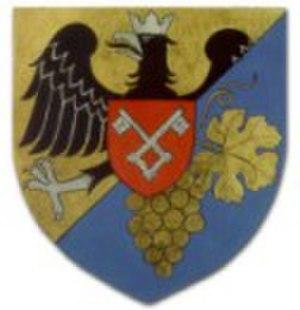
Rohrendorf bei Krems est une commune autrichienne du district de Krems en Basse-Autriche.